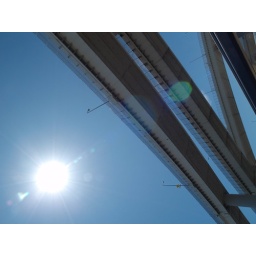
Crossed in the blue sky